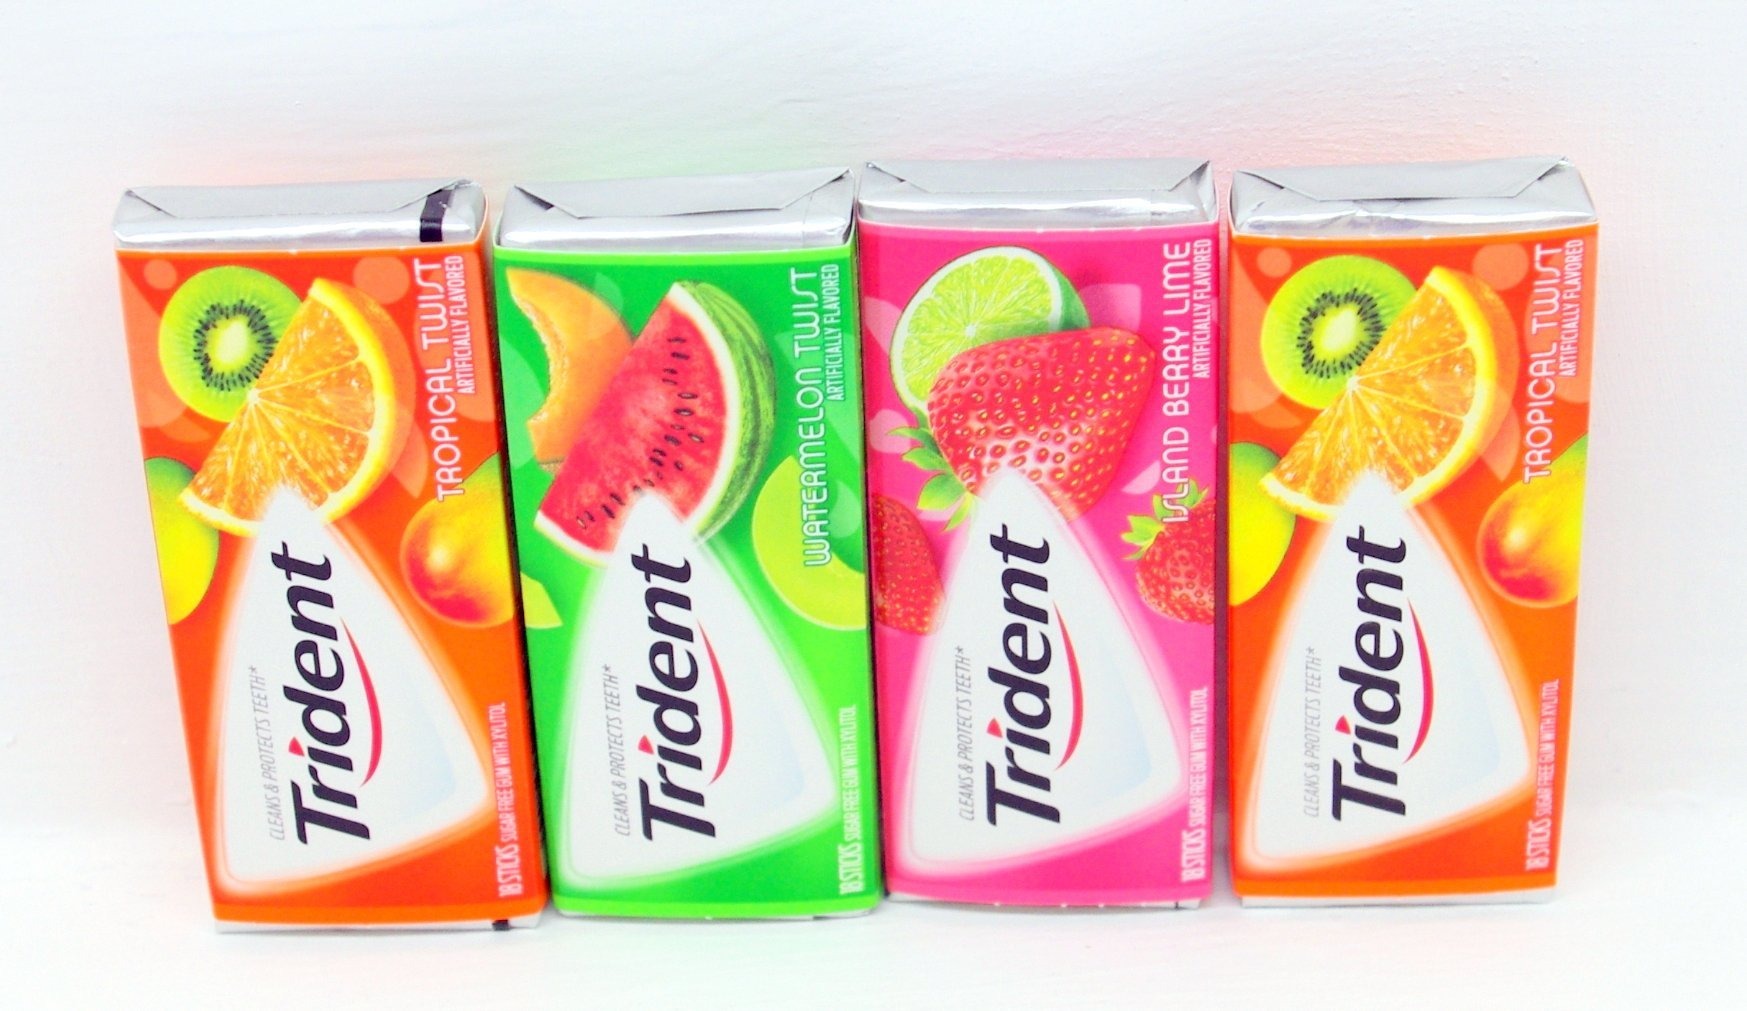
Item Name: Trident Fruit Variety 4 (14 Stick) Pack - Tropical Twist, Watermelon Twist & Island Berry Lime BUNDLED!
Value: 1.0
Unit: Count

Price: 12.79